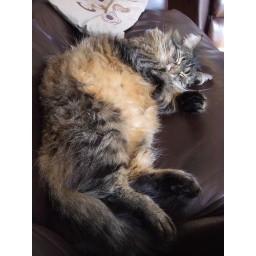
This is my cat Simpson in his usual position, curled up asleep next to me on the sofa